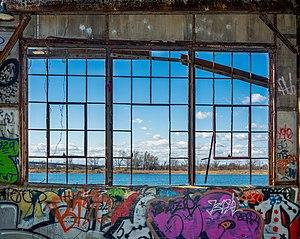
Floyd Bennett Field fut le premier aéroport municipal de la ville de New York, devenu ensuite une base aéronavale, et maintenant un parc. Il n'est plus utilisé comme un terrain d'aviation commerciale ni militaire. Il est encore utilisé comme une base d'hélicoptères par le New York City Police Department.